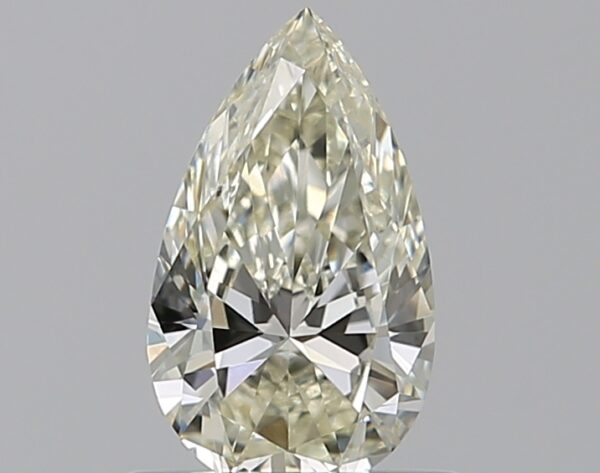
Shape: pear
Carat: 0.55
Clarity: VVS2
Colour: K
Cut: EX
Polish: EX
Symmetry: VG
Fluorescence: N
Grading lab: GIA
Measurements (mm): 7.66 x 4.52 x 2.67